Henry Gilbert (author)

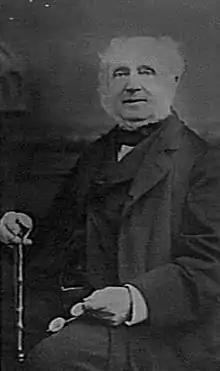
Portrait of Henry Gilbert

Henry Gilbert (3 April 1868 – 8 January 1937) was an English writer of children's literature. He was best known for his book "King Arthur's Knights: The Tales Retold for Boys and Girls" (1911), which was noted for its accuracy of historical events. His book "Robin Hood and the Men of the Greenwood" (1912) was also well known. He was the paternal grandfather of Molly Holden. His books continue to be reprinted. His books are noted for both their historical accuracy and their style.